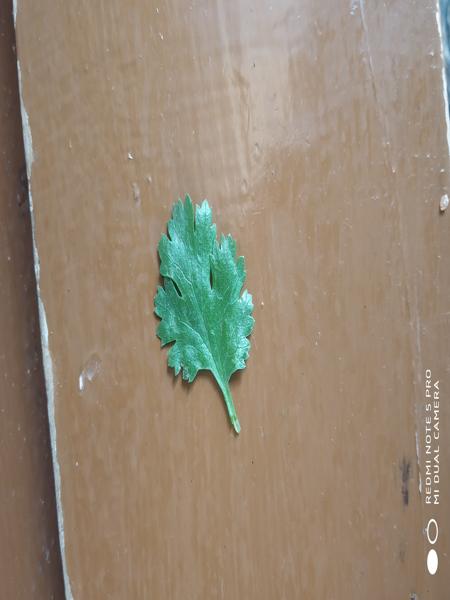
Plant: Coriender